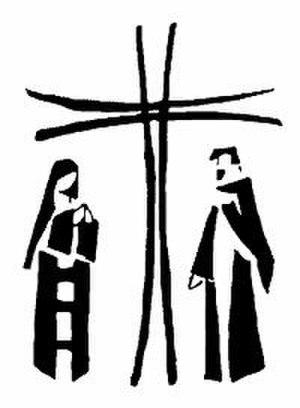
devise
Pierre Joatton, né à Lyon le 20 juillet 1930 et mort le 22 novembre 2013, est un évêque catholique français, évêque de Saint-Étienne de 1988 à 2006.